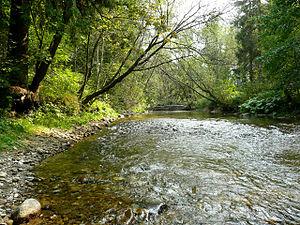
La rivière Hron en amont de Brezno (Slovaquie centrale)